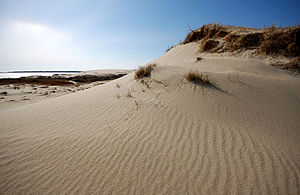
Kuršių Nerija nationalpark / Billeder fra Kuršių Nerija nationalpark
Kuršių Nerija nationalpark, er en af de fem nationalparker i Litauen. Parken blev oprettet i 1991 for at beskytte de unikke økosystemer på Den Kuriske landtange og ved Den Kuriske lagune.